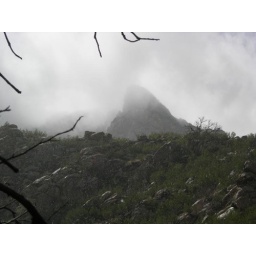
We sat under a tree while it briefly showered and the clouds were rent by mountain tops.